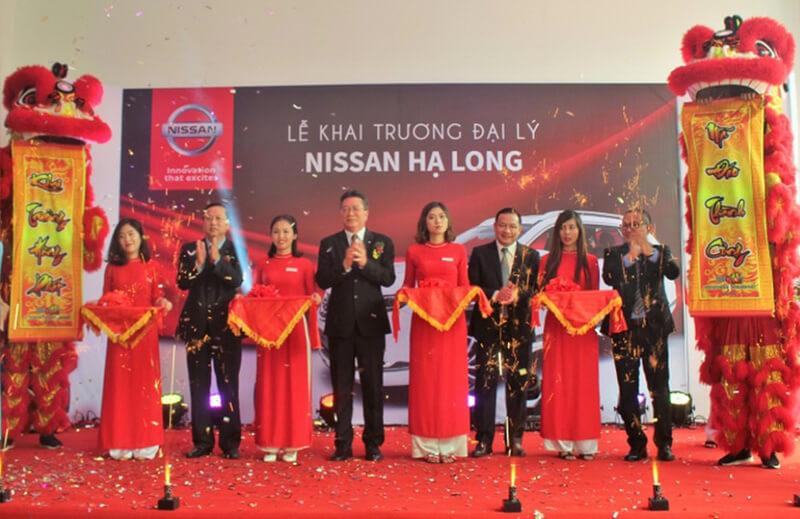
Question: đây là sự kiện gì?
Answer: đây là lễ khai trương đại lý nissan hạ long